List of breweries in West Virginia

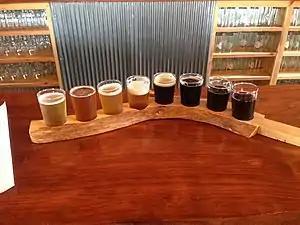

The website BrilliantStream.com maintains a current listing of all licensed, active West Virginia breweries, their addresses and contact info, as well as, keeps a listing of WV brewery projects in development.